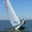
Label: ship